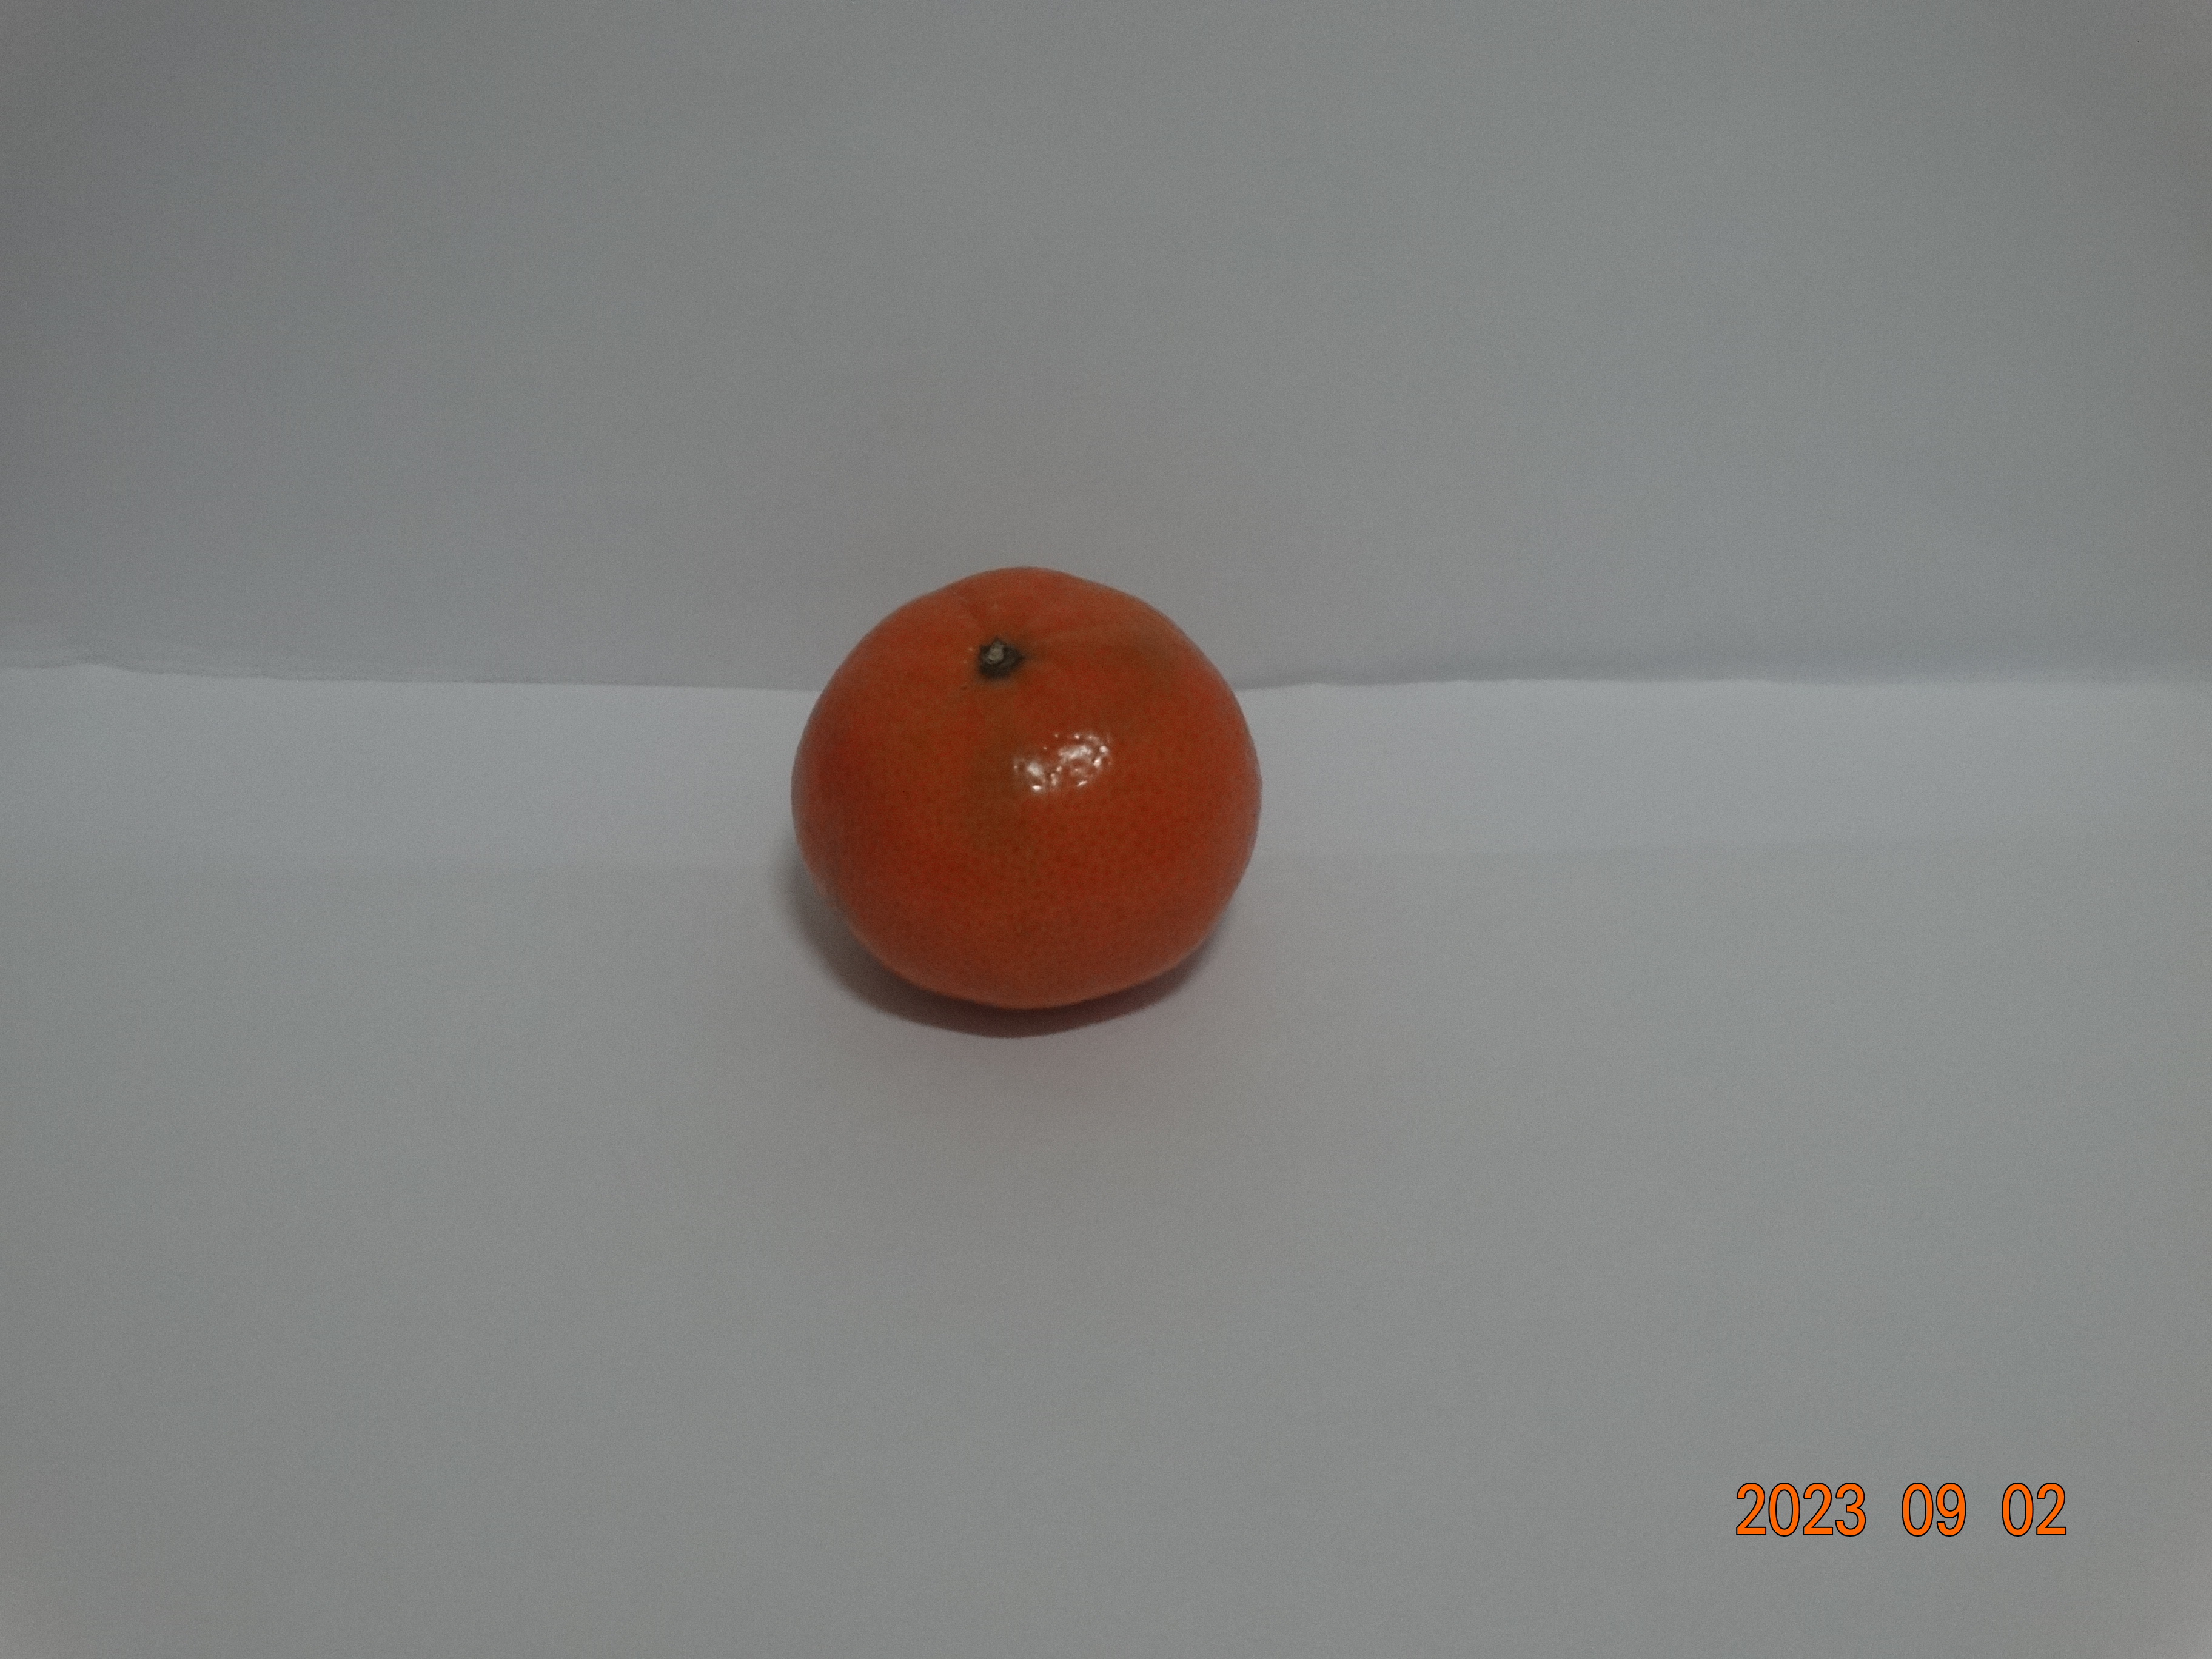
Citrus fruit variety: tangerine